Care Bears: Welcome to Care-a-Lot

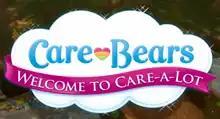
Title card

Care Bears: Welcome to Care-a-Lot is an American animated television series based on the "Care Bears" franchise for The Hub. Produced by American Greetings and animated by MoonScoop Entertainment, the series centers on seven colorful teddy bear characters named "Care Bears" who go on adventures throughout the magical land of Care-a-Lot, as well as helping children who have issues they need to solve.